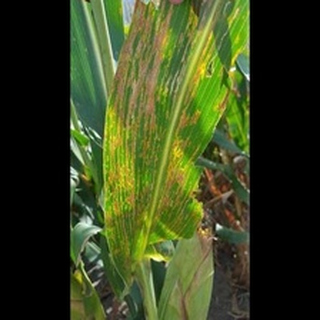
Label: corn_northern_leaf_blight